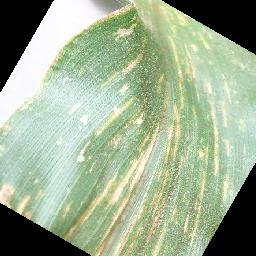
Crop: corn
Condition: (maize)_cercospora_spot_gray_spot